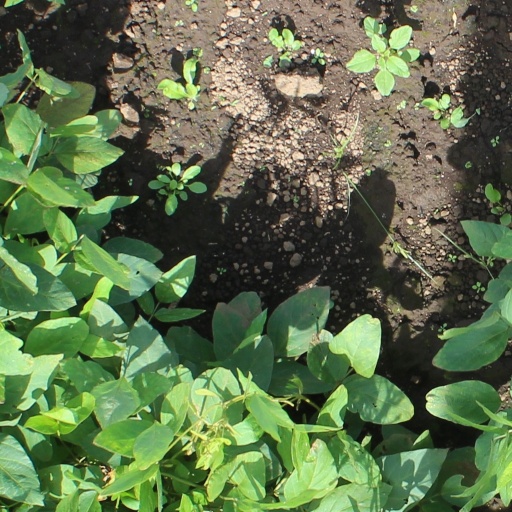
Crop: soybean